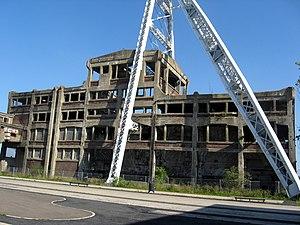
Cette page regroupe l'ensemble des monuments classés de la ville de Genk.